Church of San Giovanni Battista, Mogno

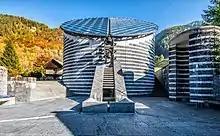
Church of San Giovanni Battista, Mogno

The Church of San Giovanni Battista is located in the alpine village of Mogno in the Swiss canton of Ticino. It was built between 1994 and 1996 on the site of an older church (from 1636), which was levelled by an avalanche in 1986. The church is named after St John the Baptist.